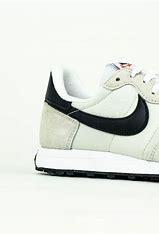
Brand: Nike
Model: Challenger OG